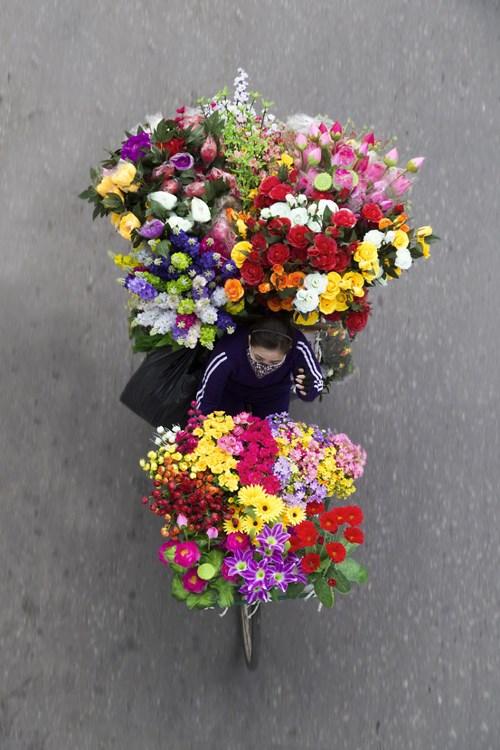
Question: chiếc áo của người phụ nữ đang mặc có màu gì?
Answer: màu đen